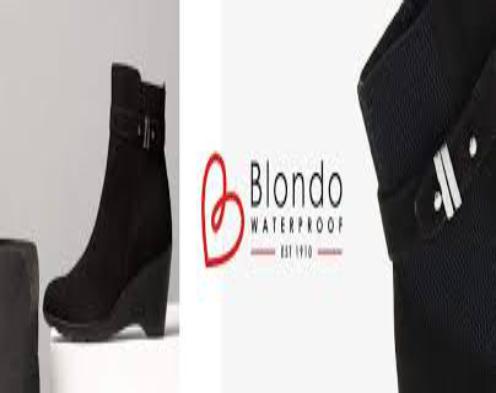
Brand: Blondo
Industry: Clothes